MLB at Field of Dreams

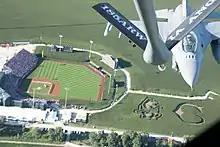
F-16 Fighting Falcon flying over the field before the 2022 game

Shortly before the 2021 game, Commissioner of Baseball Rob Manfred confirmed that there would be another game at the Field of Dreams during 2022, likely during August, but did not identify which teams would be playing. MLB later announced that the Cincinnati Reds would play the Chicago Cubs at the site on August 11, 2022, with Cincinnati as the designated home team in the game. Retro-style uniforms for the teams were revealed on August 8, with the Reds' uniforms matching what the team wore in the 1919 World Series. Pre-game ceremonies began with Ken Griffey Sr. and Ken Griffey Jr. playing catch, followed by the Cubs and Reds walking in from the cornfield beyond centerfield along with multiple members of the National Baseball Hall of Fame—Johnny Bench, Andre Dawson, Ferguson Jenkins, Barry Larkin, Ryne Sandberg, and Billy Williams—and a ceremonial first pitch from Jenkins to Bench. The national anthem was sung by country singer Jessie James Decker. John Smoltz (analyst), Ken Rosenthal (field reporter), and Tom Verducci (field reporter) return to call the game with Joe Davis (play by play) calling now as the lead announcer for Fox.